Steve Connor

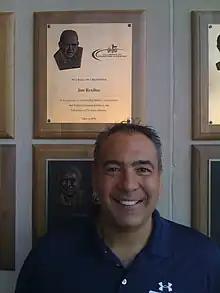

Steve Connor (born October 5, 1961) is an author, speaker, leadership coach, and former NFL football player. He is the founder of Sports Outreach International.